George Woodcock

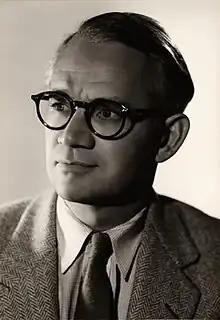

George Woodcock (May 8, 1912 – January 28, 1995) was a Canadian writer of political biography and history, an anarchist thinker, a philosopher, an essayist and literary critic. He was also a poet and published several volumes of travel writing. In 1959 he was the founding editor of the journal "Canadian Literature" which was the first academic journal specifically dedicated to Canadian writing. He is most commonly known outside Canada for his book "Anarchism: A History of Libertarian Ideas and Movements" (1962).